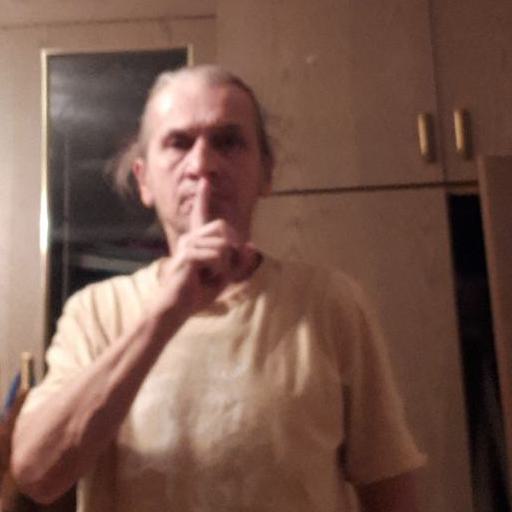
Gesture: mute